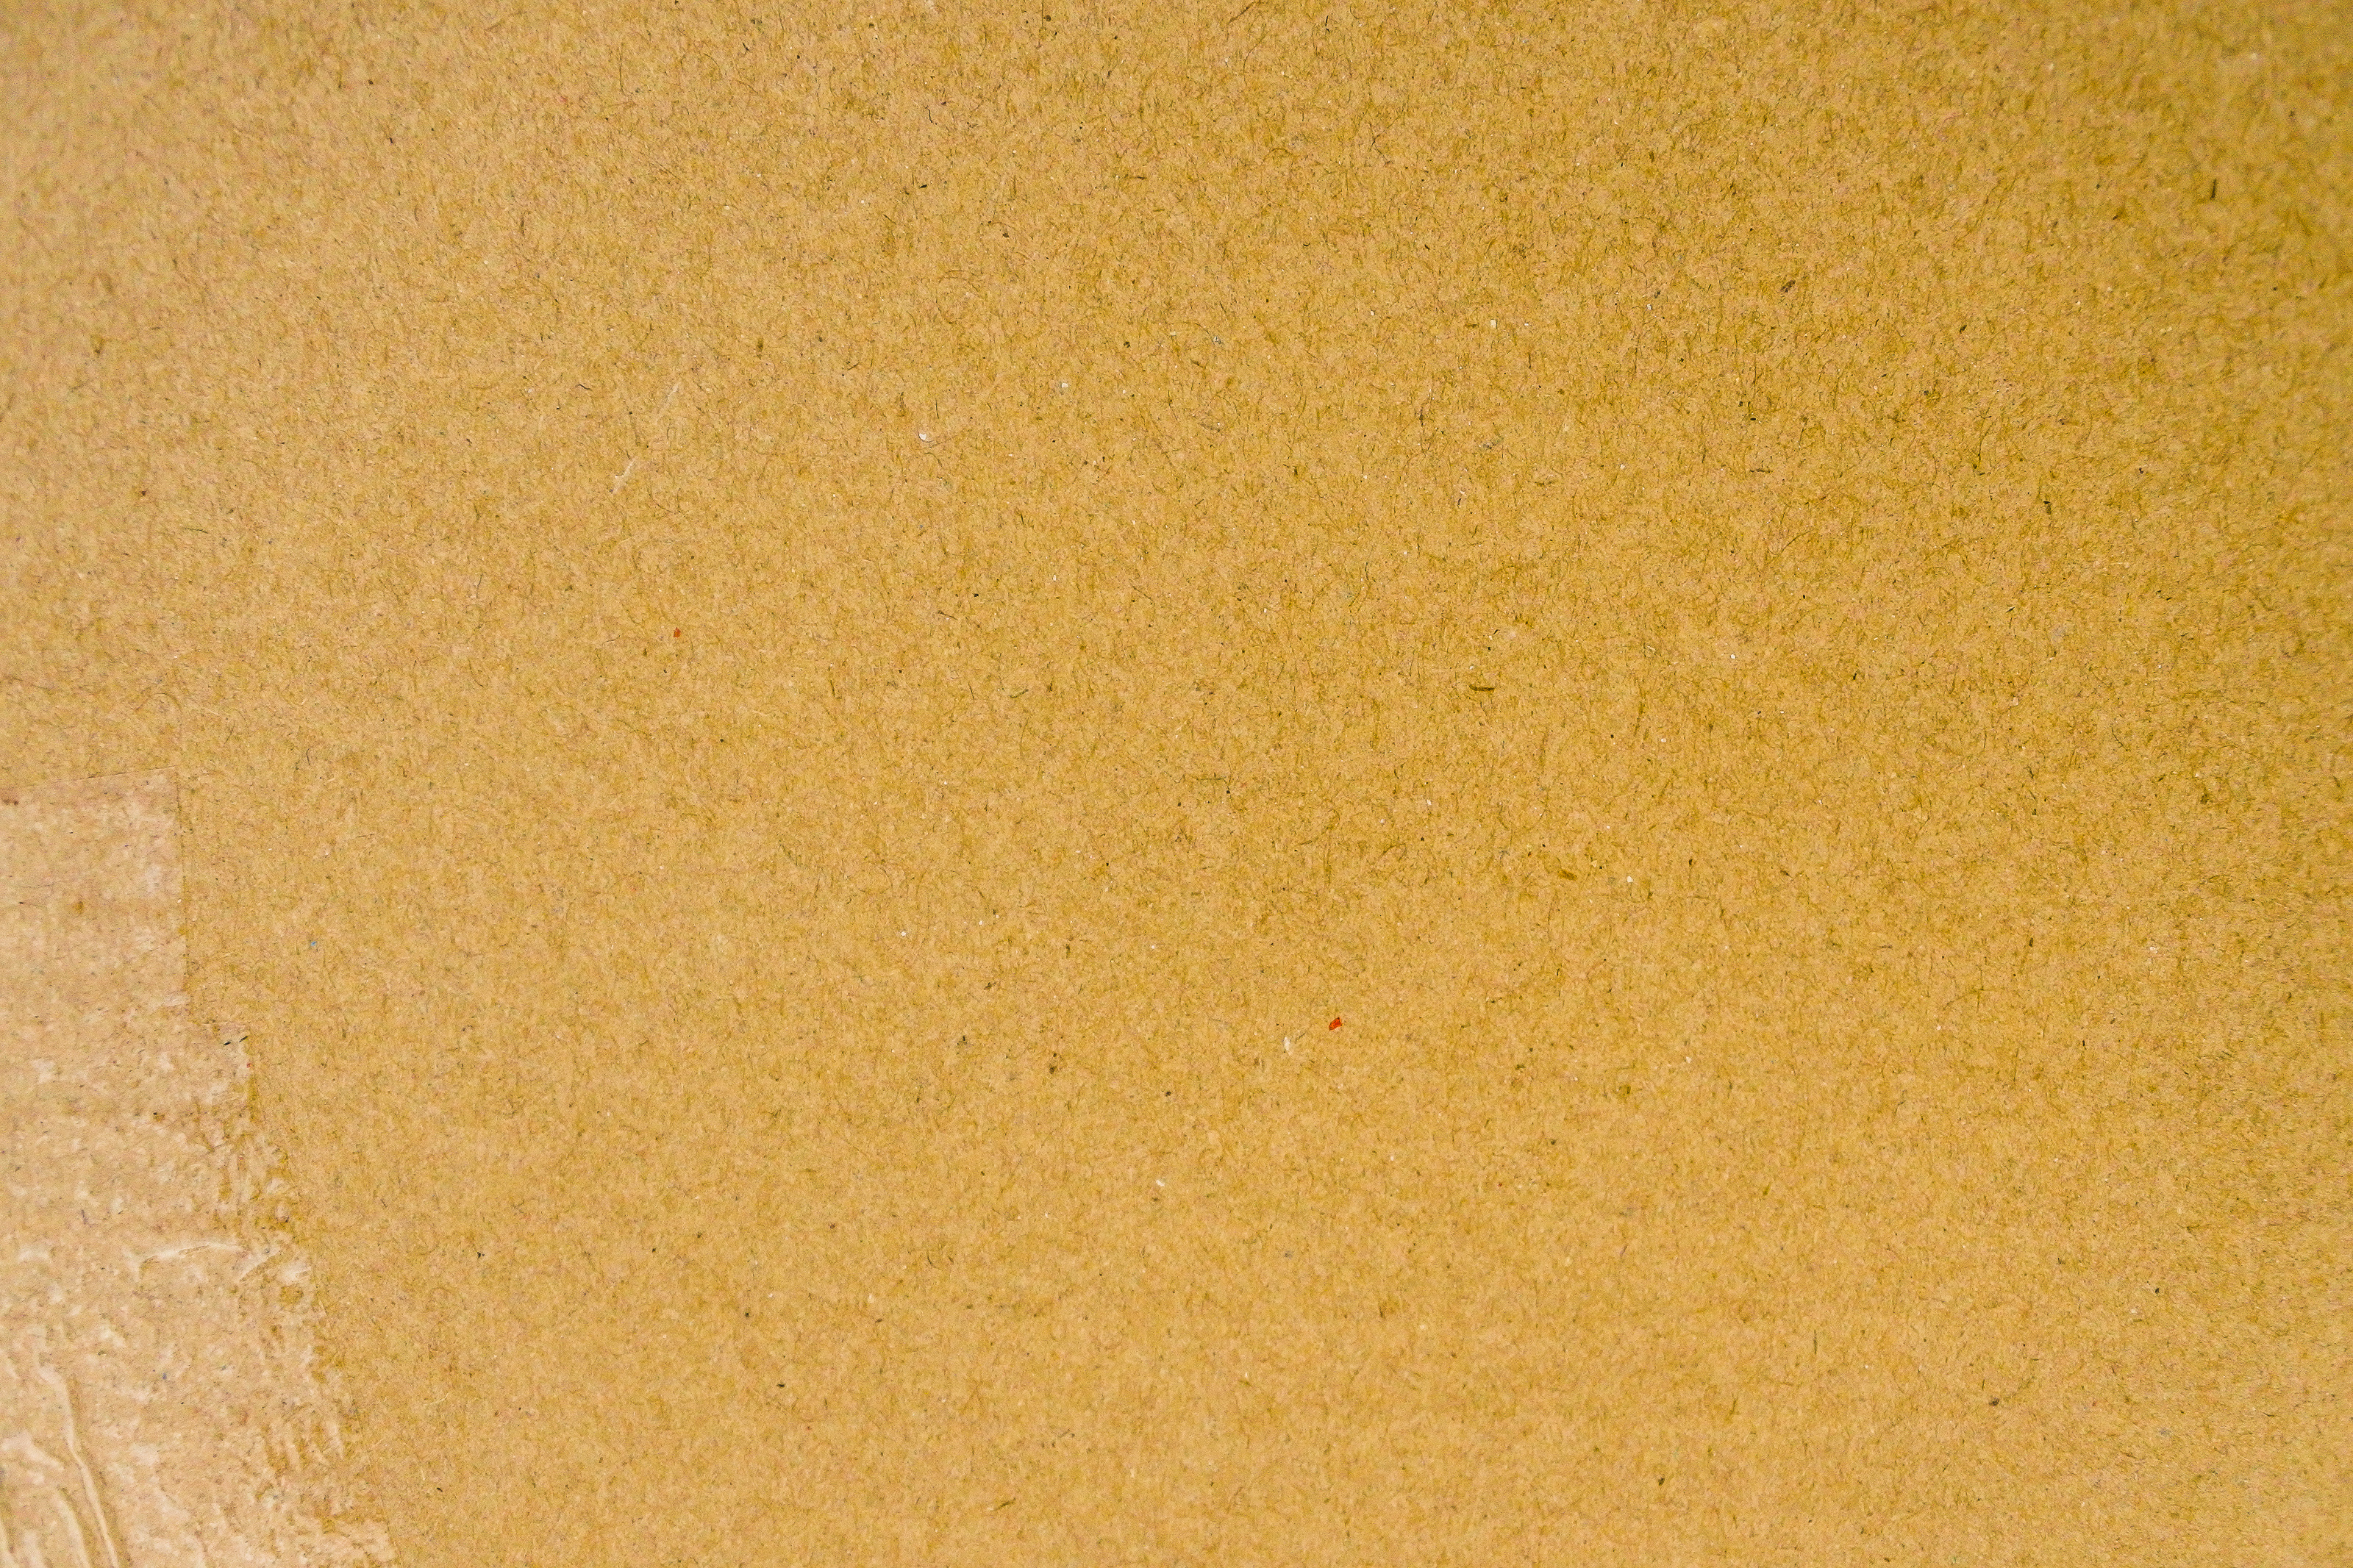
abstract, antique, background, blank, board, box, brown, card, cardboard, carton, concept, conservation, container, craft, design, environment, green, grunge, handmade, old, package, paper, recyclable, recycle, retro, rough, save, texture, vintage, yellow, beige, wallpaper